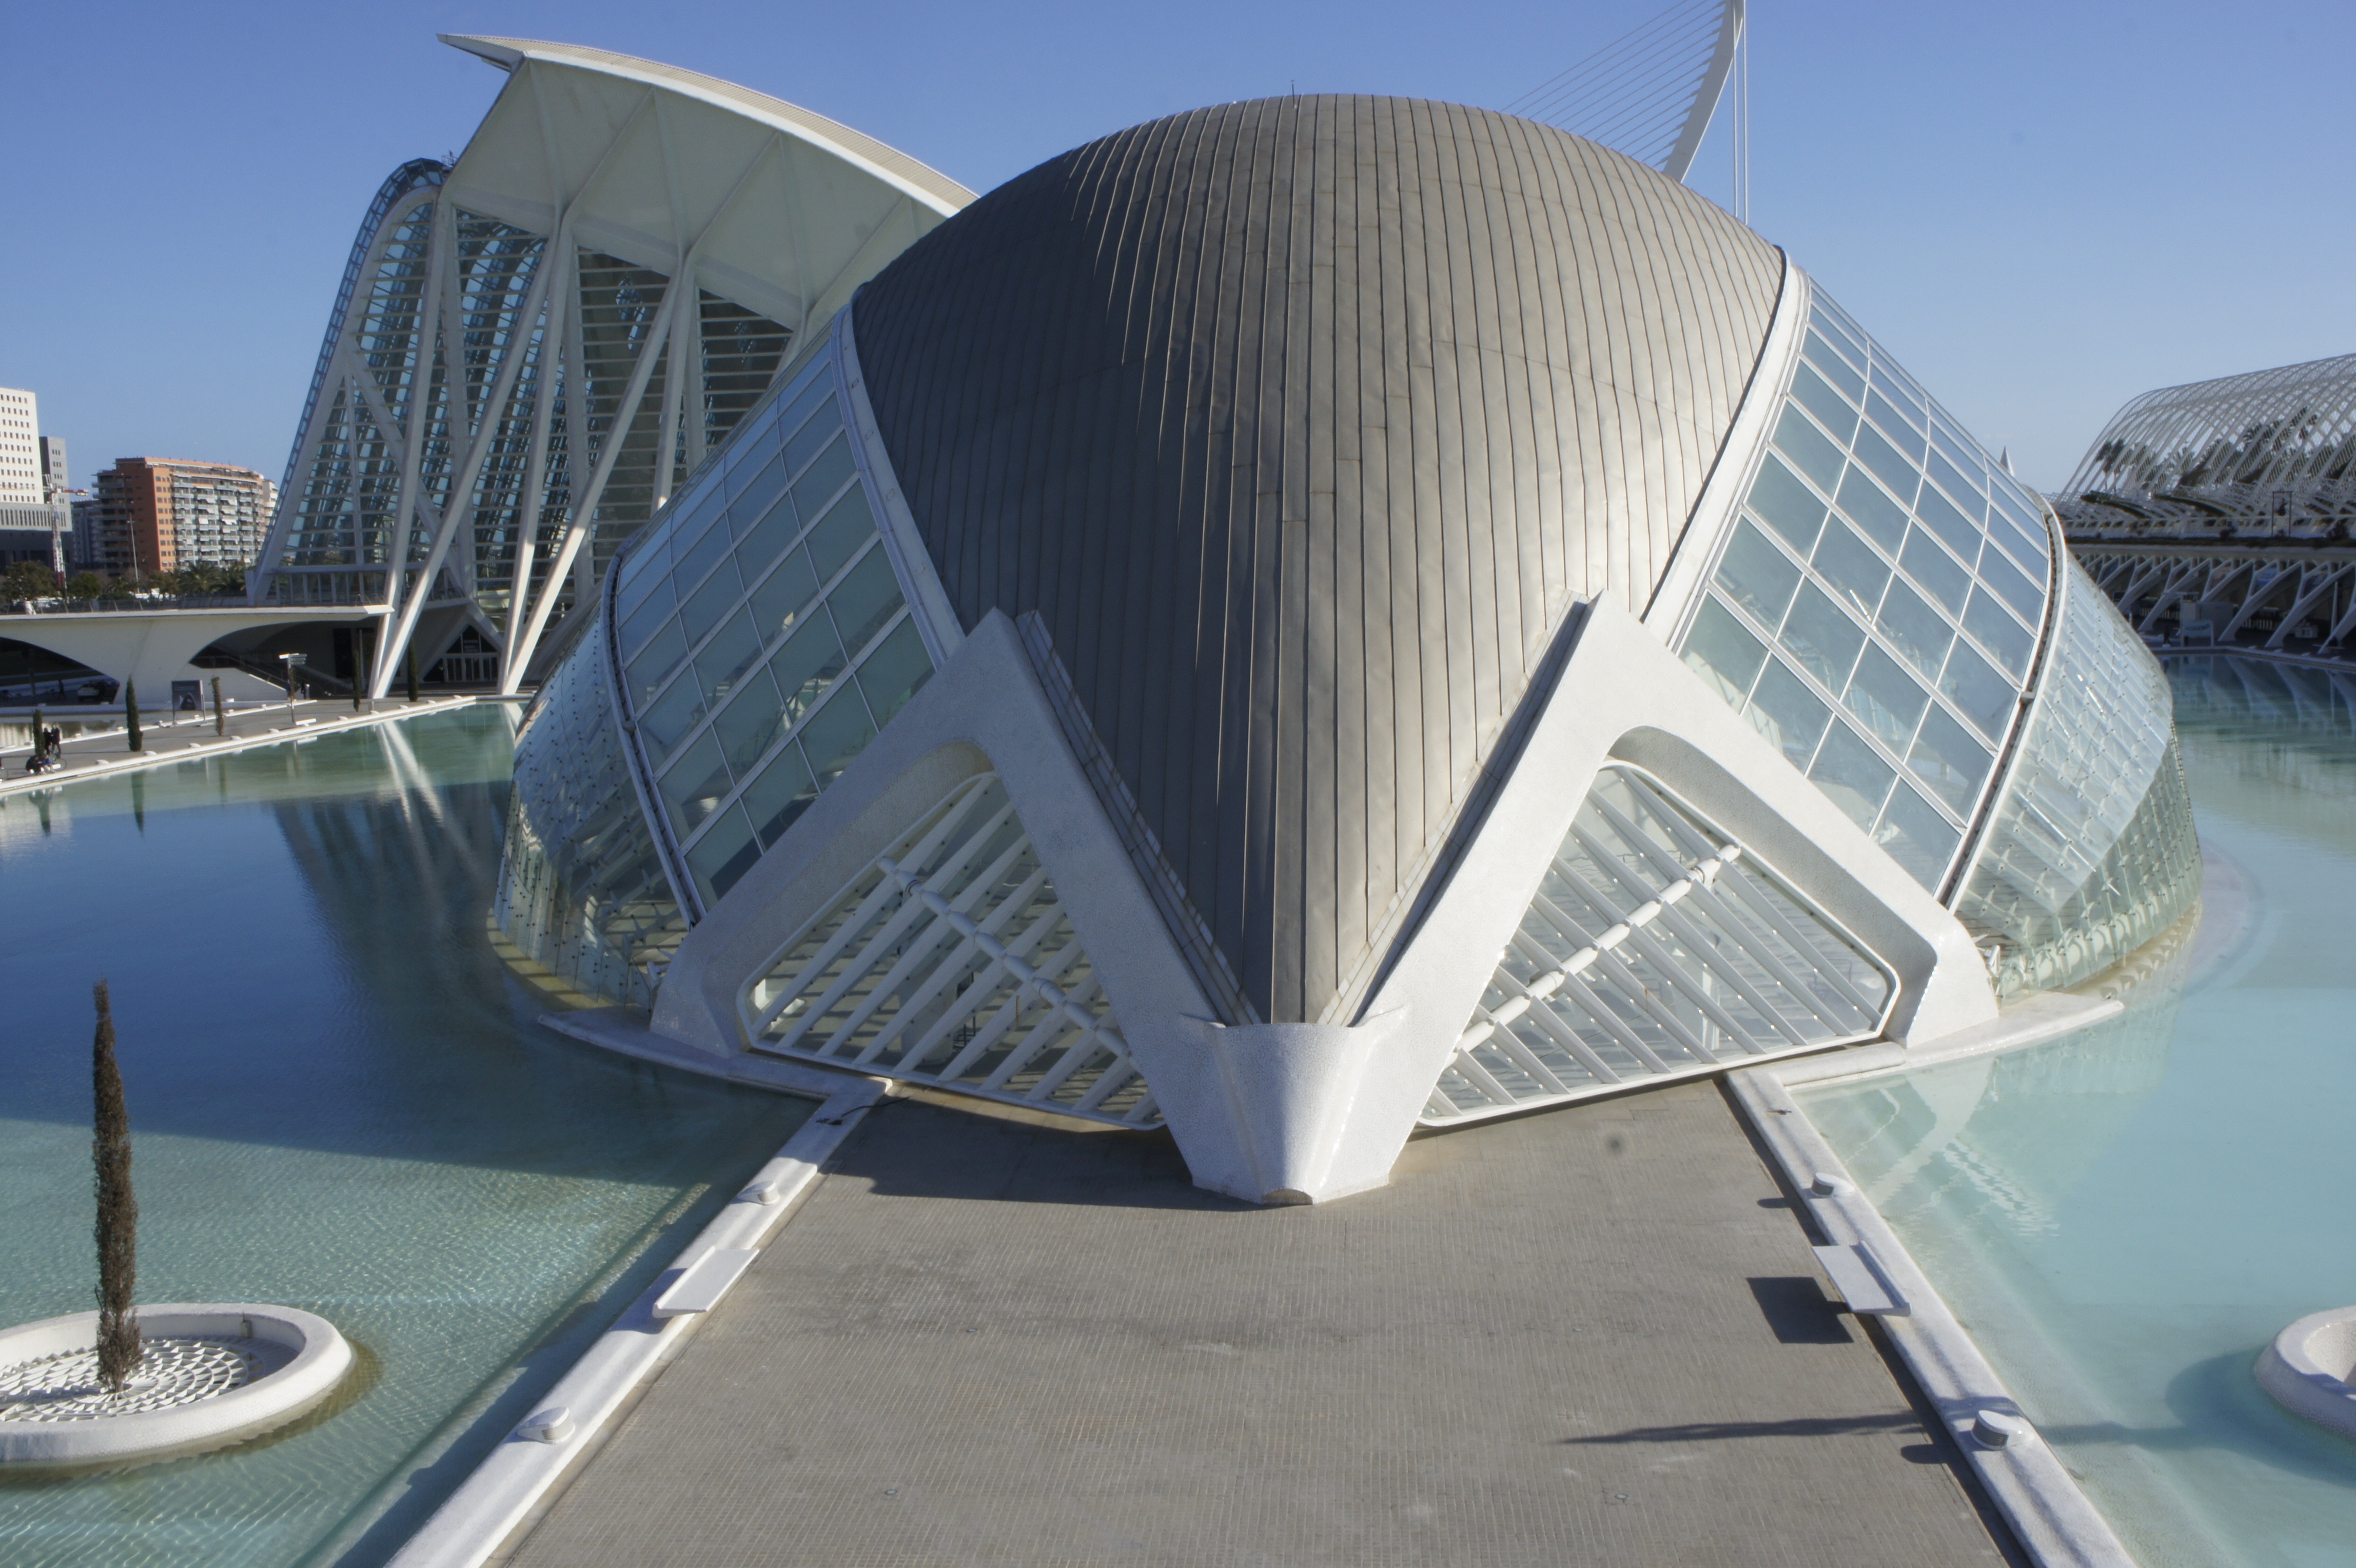
water, architecture, vehicle, swimming pool, spain, valencia, hemisf ric, turia river, city arts and sciences